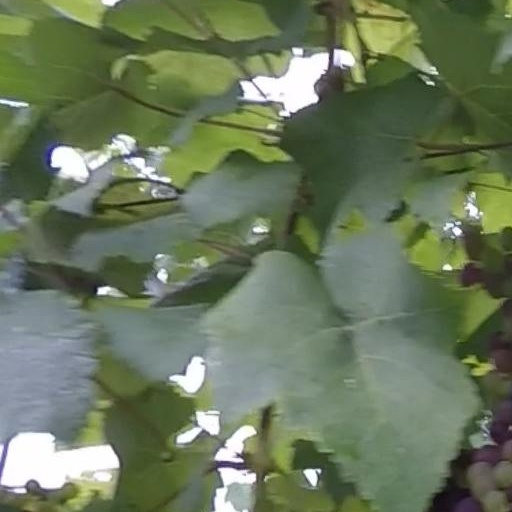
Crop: grape